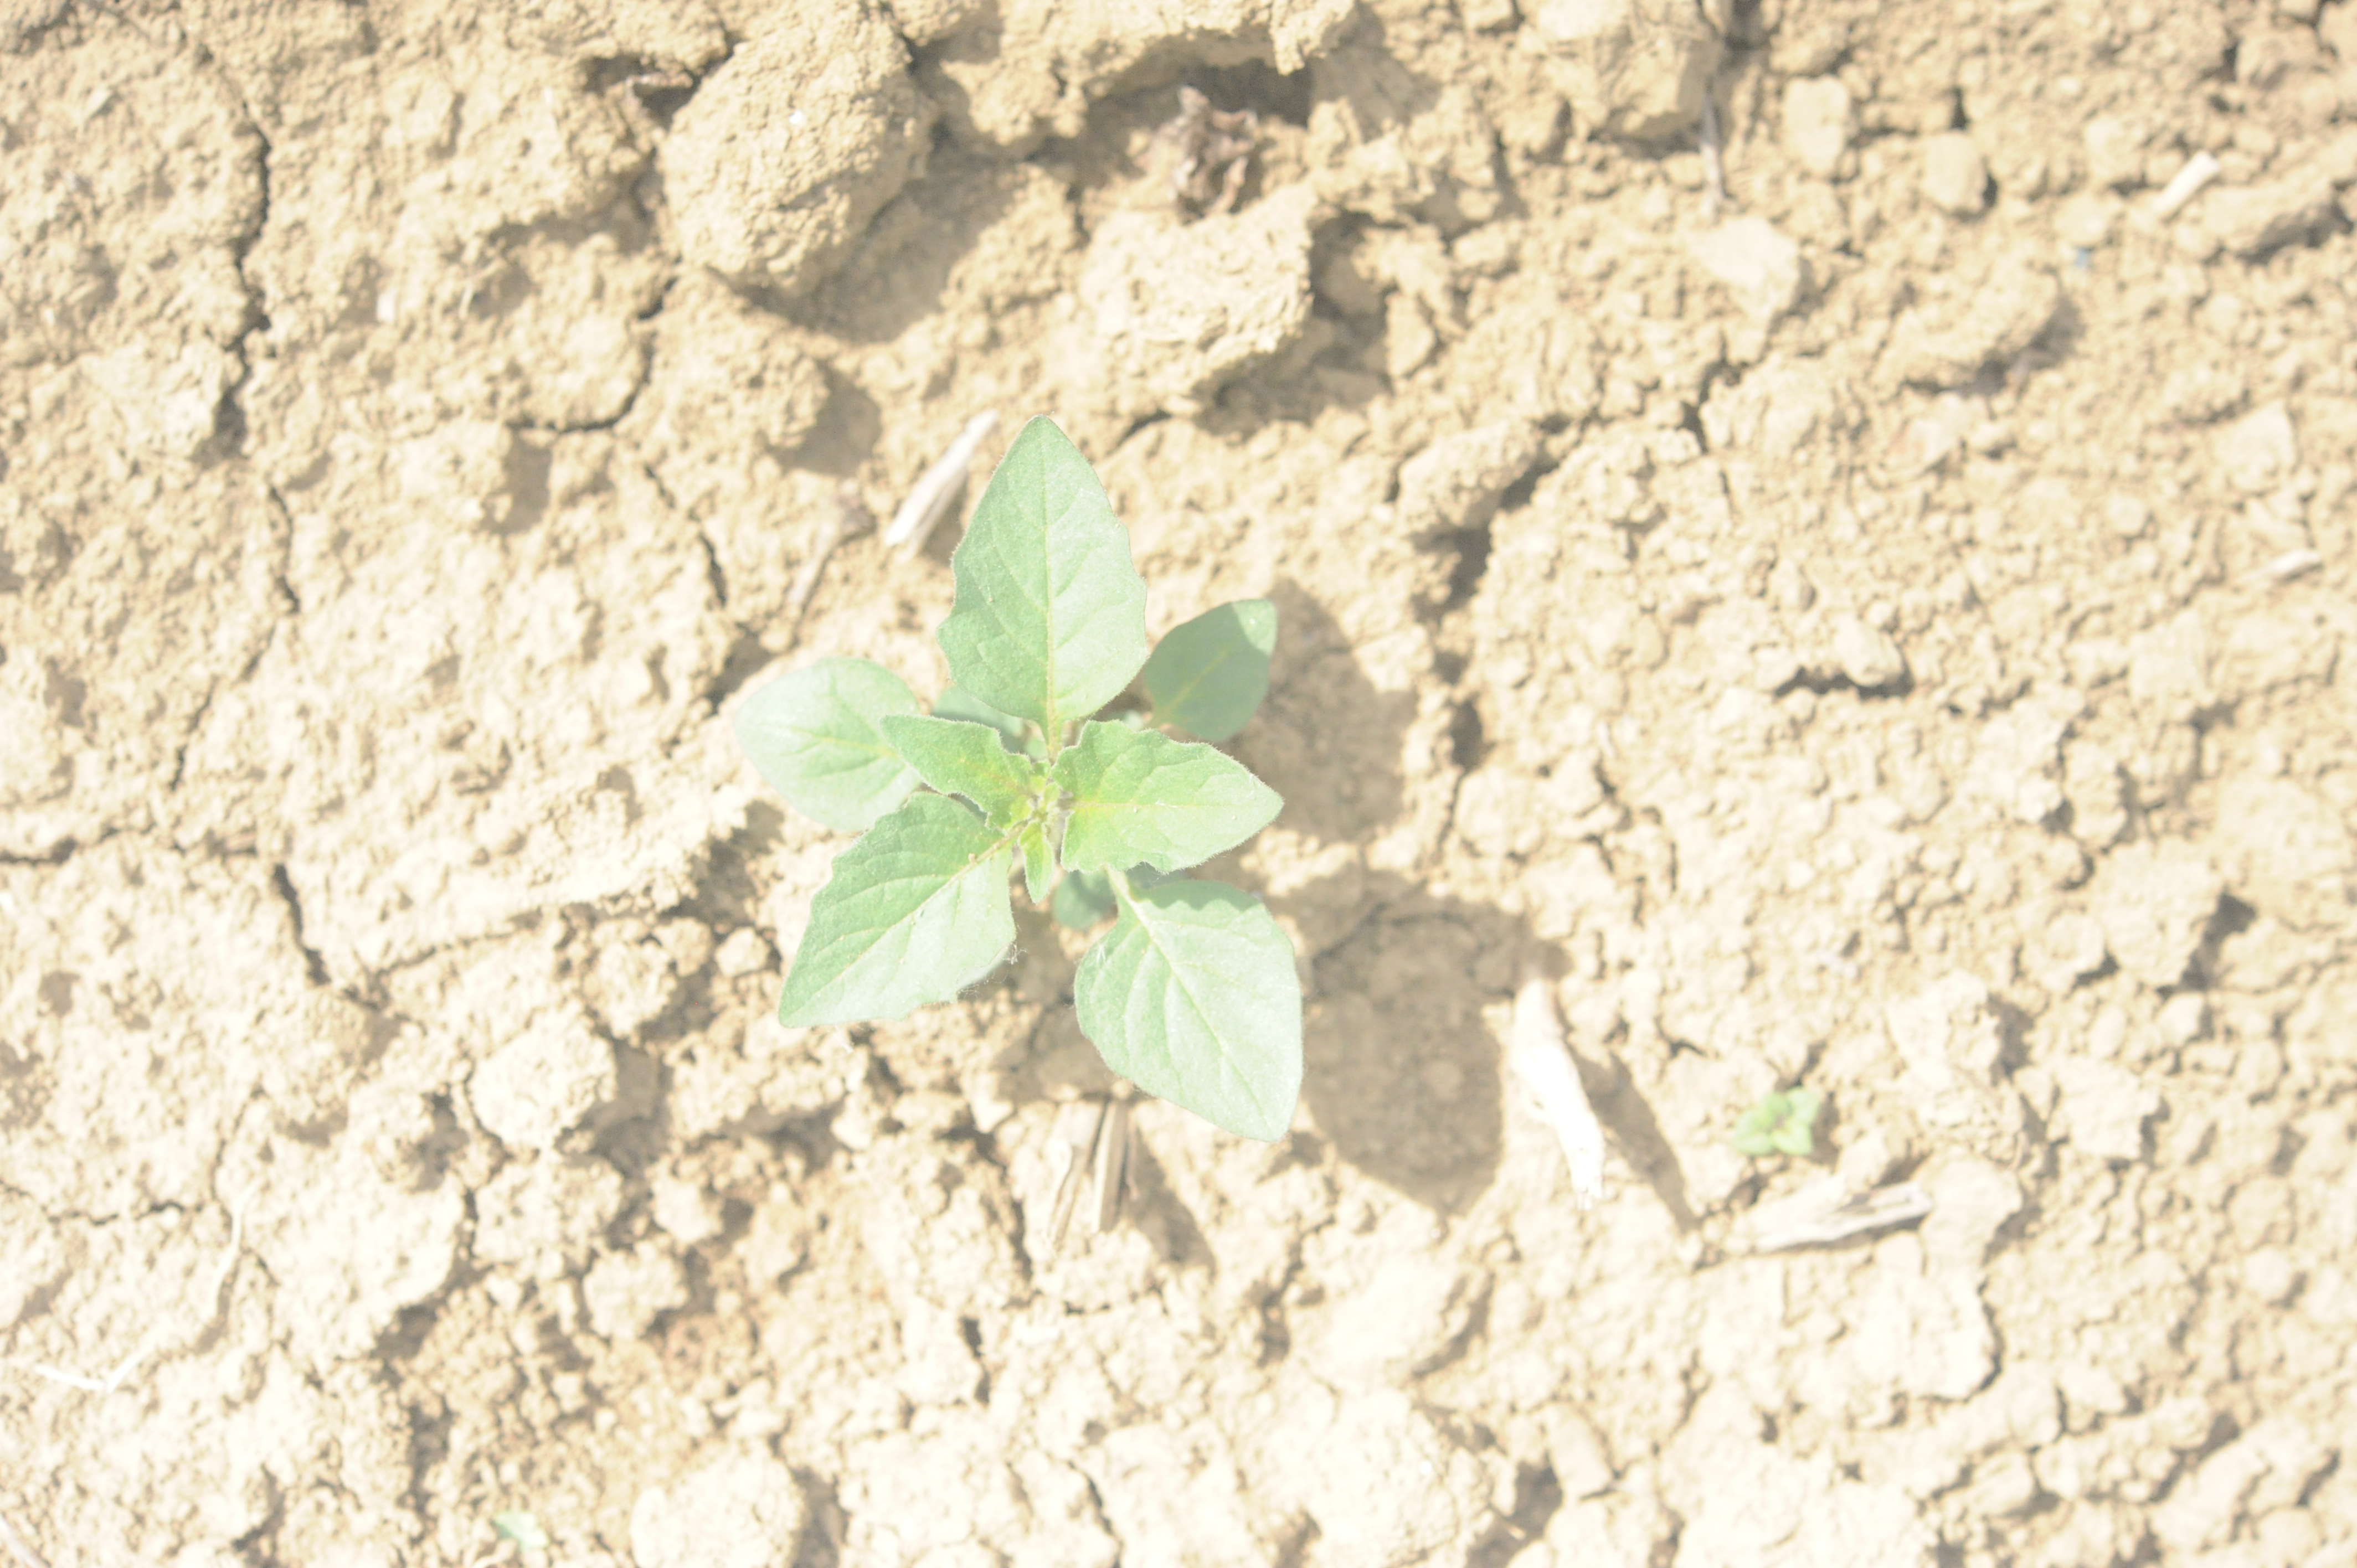
Label: black_nightshade